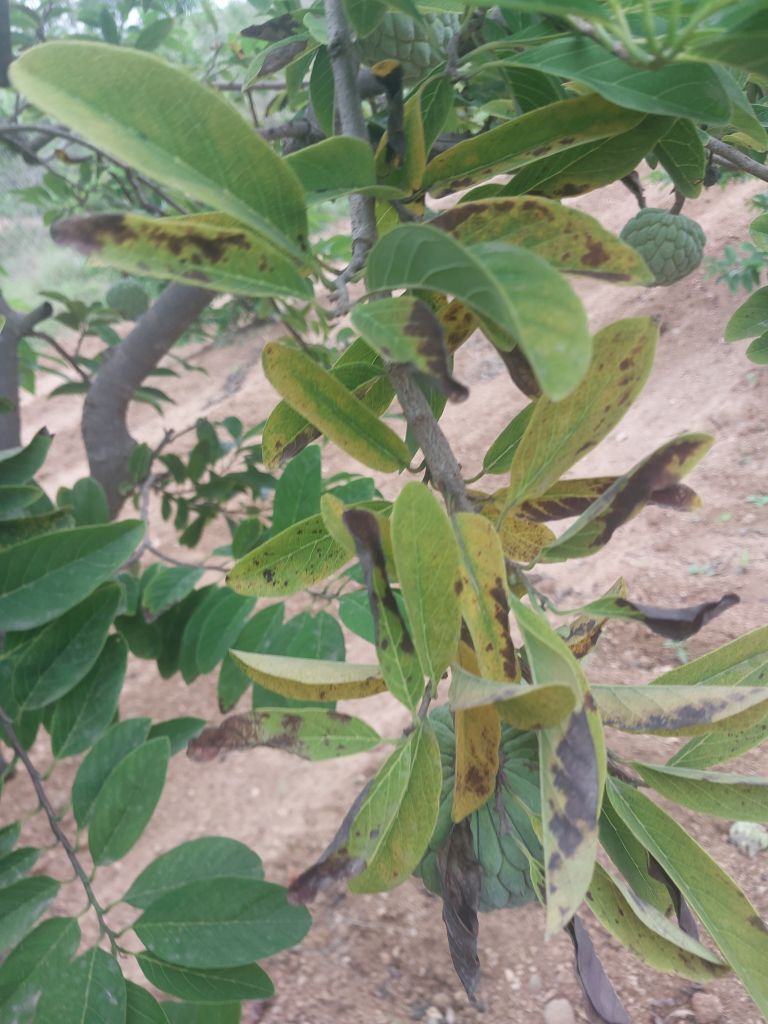
Disease label: Leaf spot on Leaves